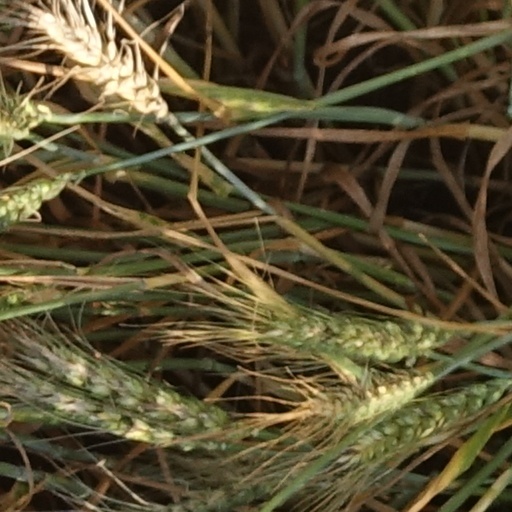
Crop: wheat